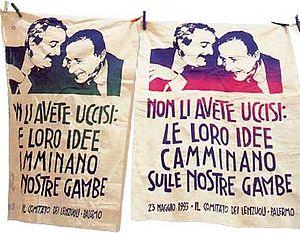
Cosa nostra est le nom de la mafia sicilienne. Elle est surnommée la Piovra pour ses réseaux tentaculaires. Les membres de Cosa nostra sont appelés « mafieux » en français, « mafioso » au singulier et « mafiosi » au pluriel en italien ; le terme « Mafia » désignait originellement Cosa nostra jusqu'à ce qu'on apprenne son véritable nom, lequel aurait commencé à être utilisé après la Seconde Guerre mondiale.